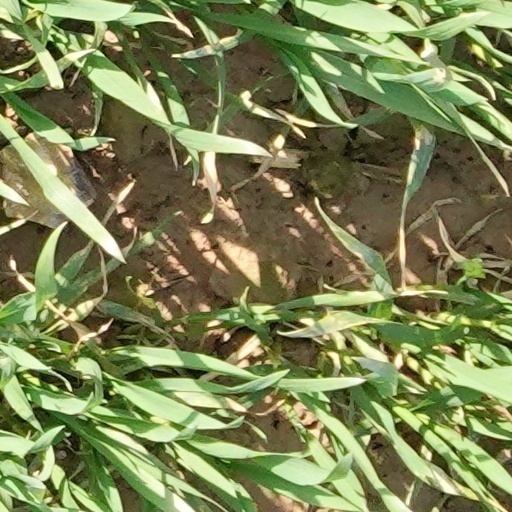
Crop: wheat